Witold Szabłowski

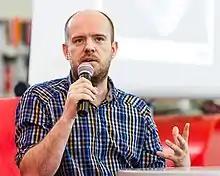
Witold Szabłowski, 2015

Witold Szabłowski (born 1980, in Ostrów Mazowiecka) is a Polish journalist and author.